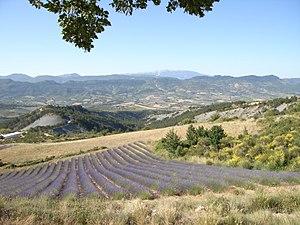
Les Baronnies sont une région historique et naturelle du Dauphiné. Elle s'étend entre le sud-est de la Drôme et l'ouest des Hautes-Alpes.